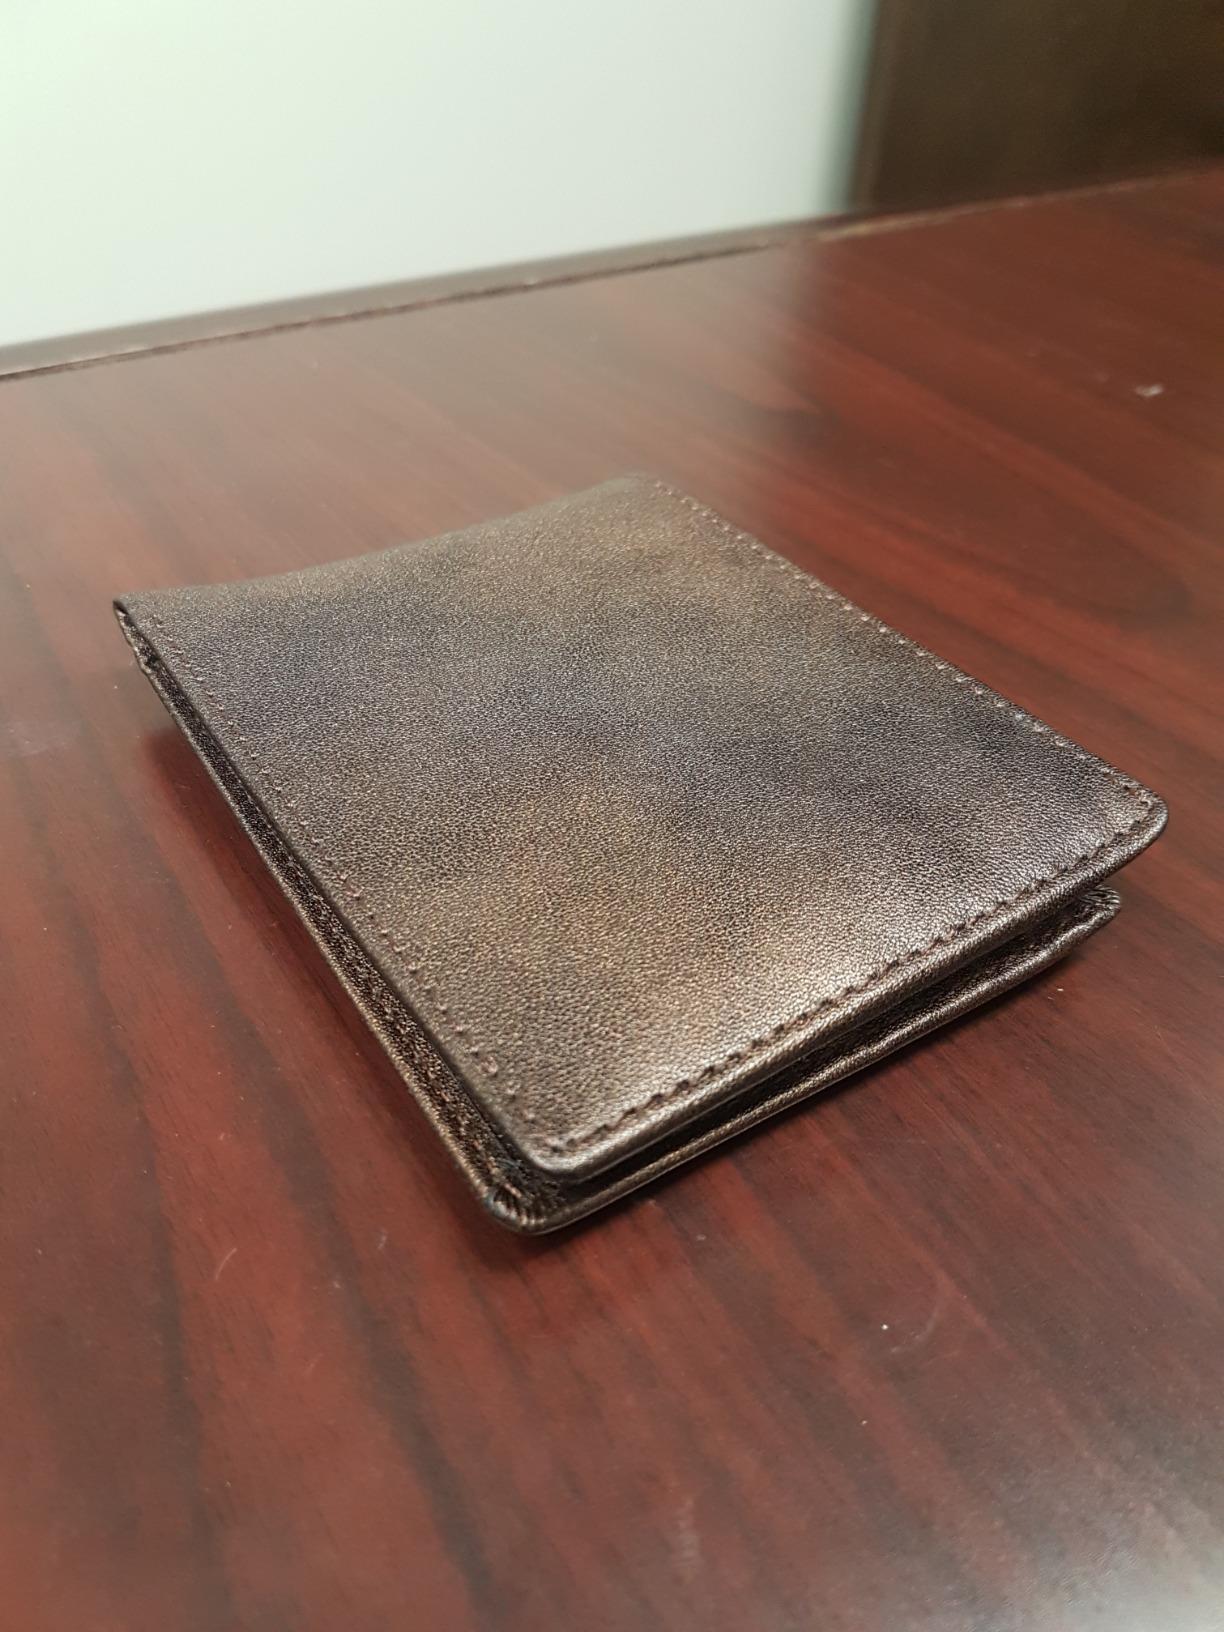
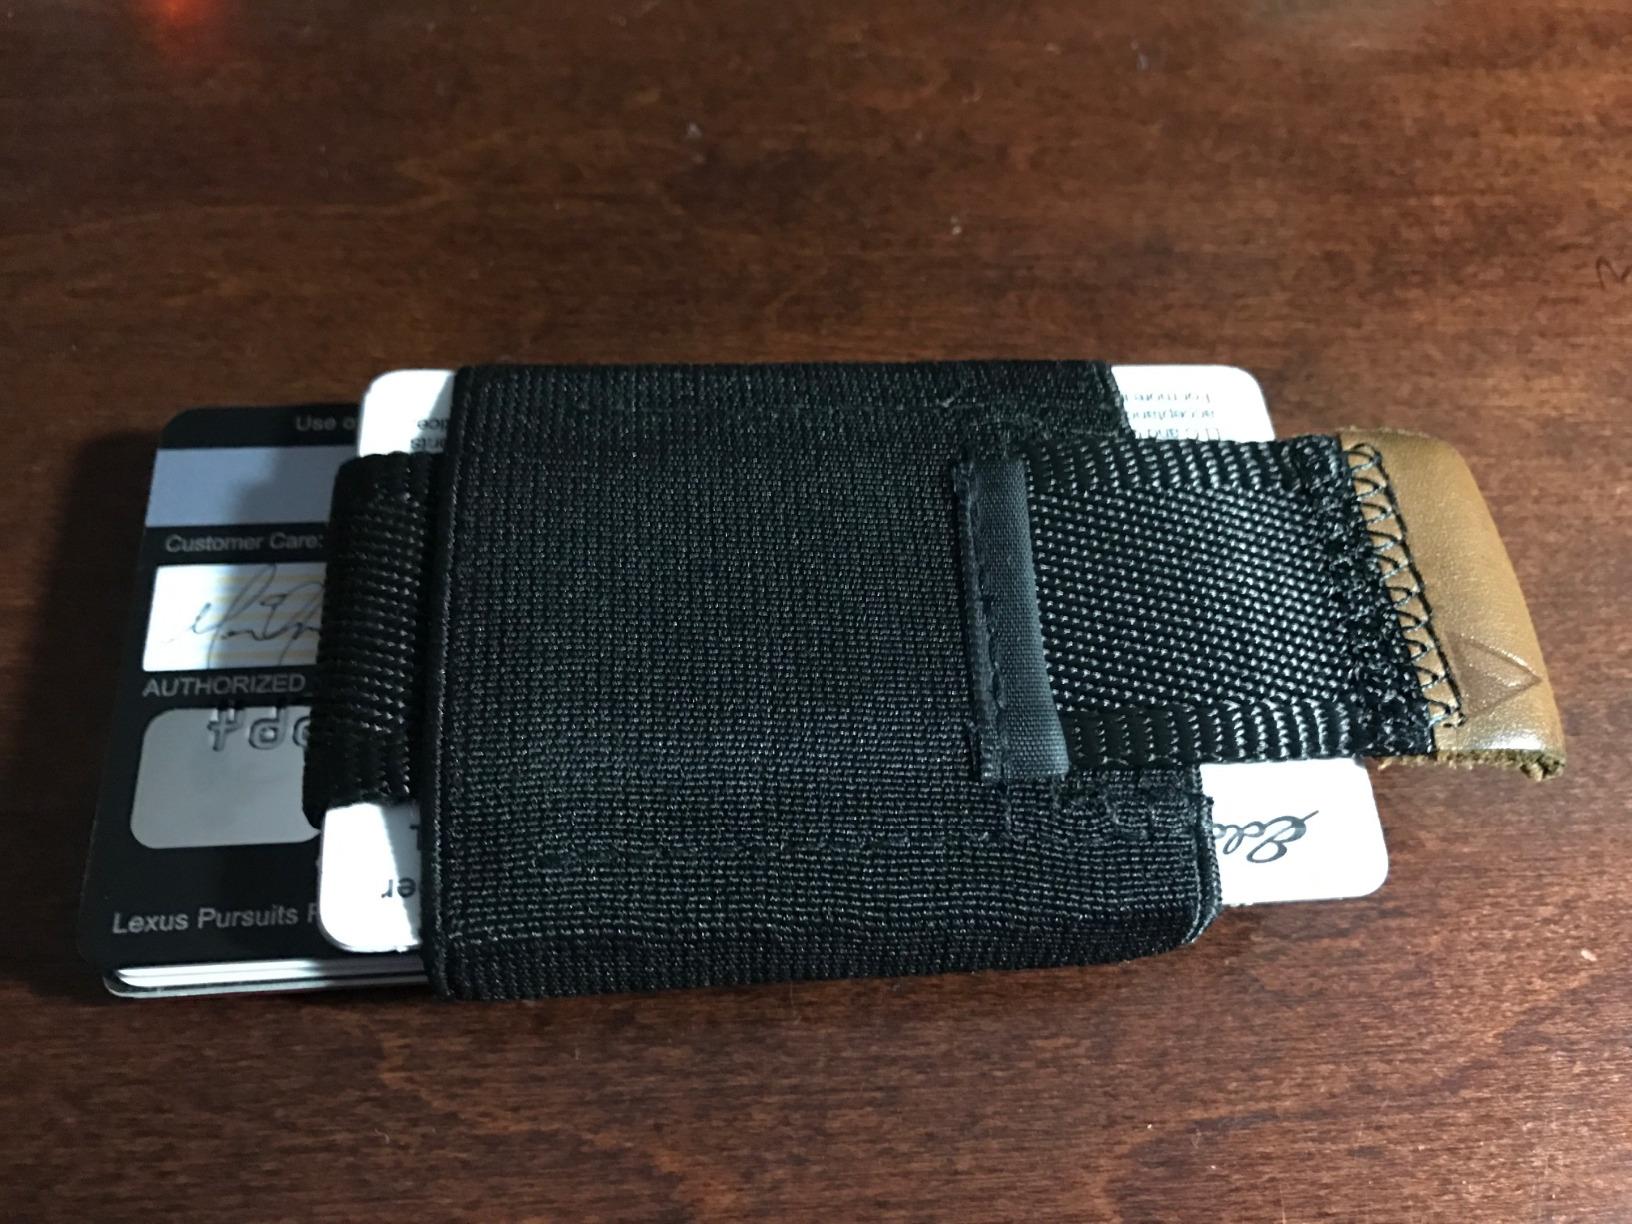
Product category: accessories_wallet
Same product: no